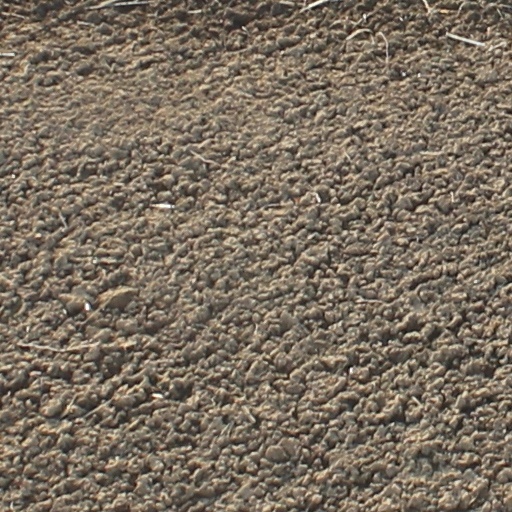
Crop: wheat